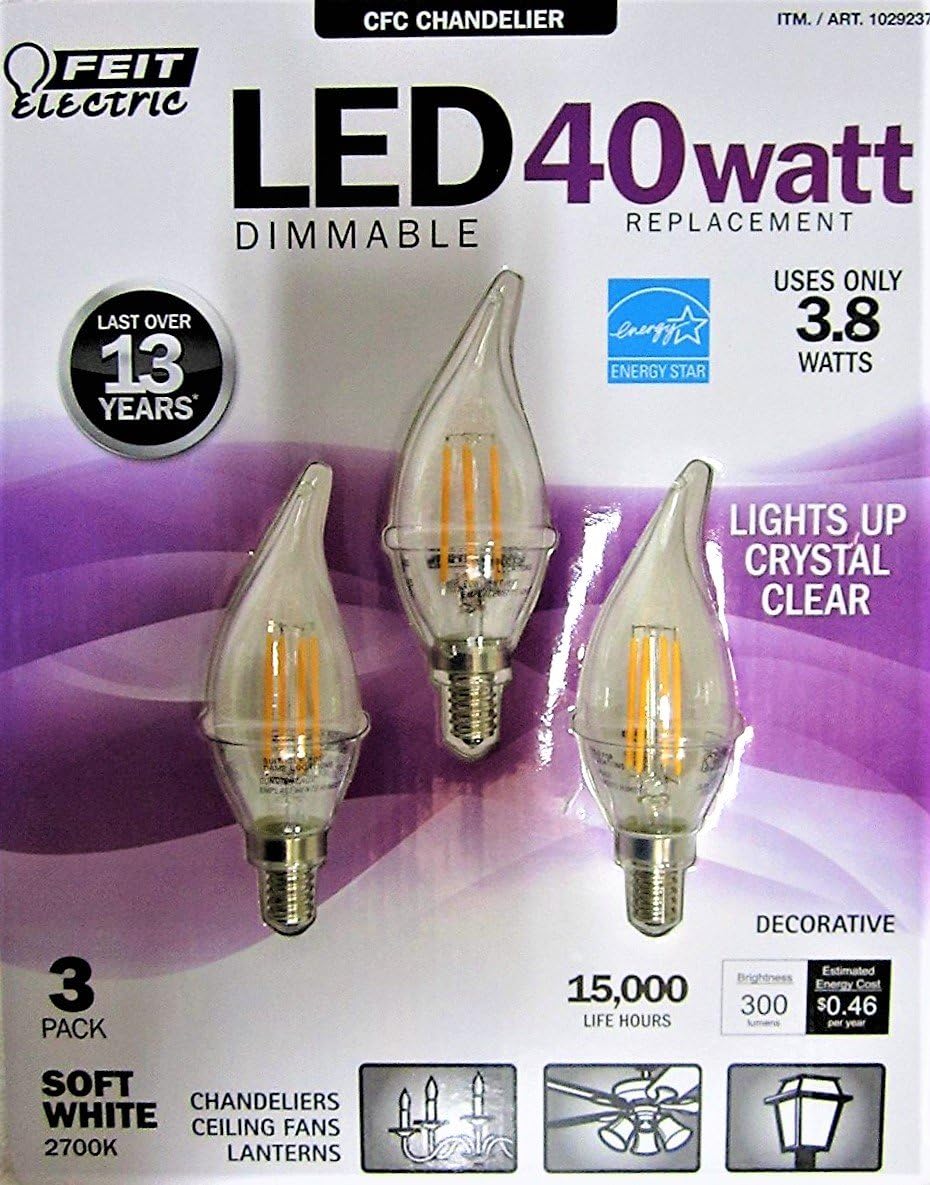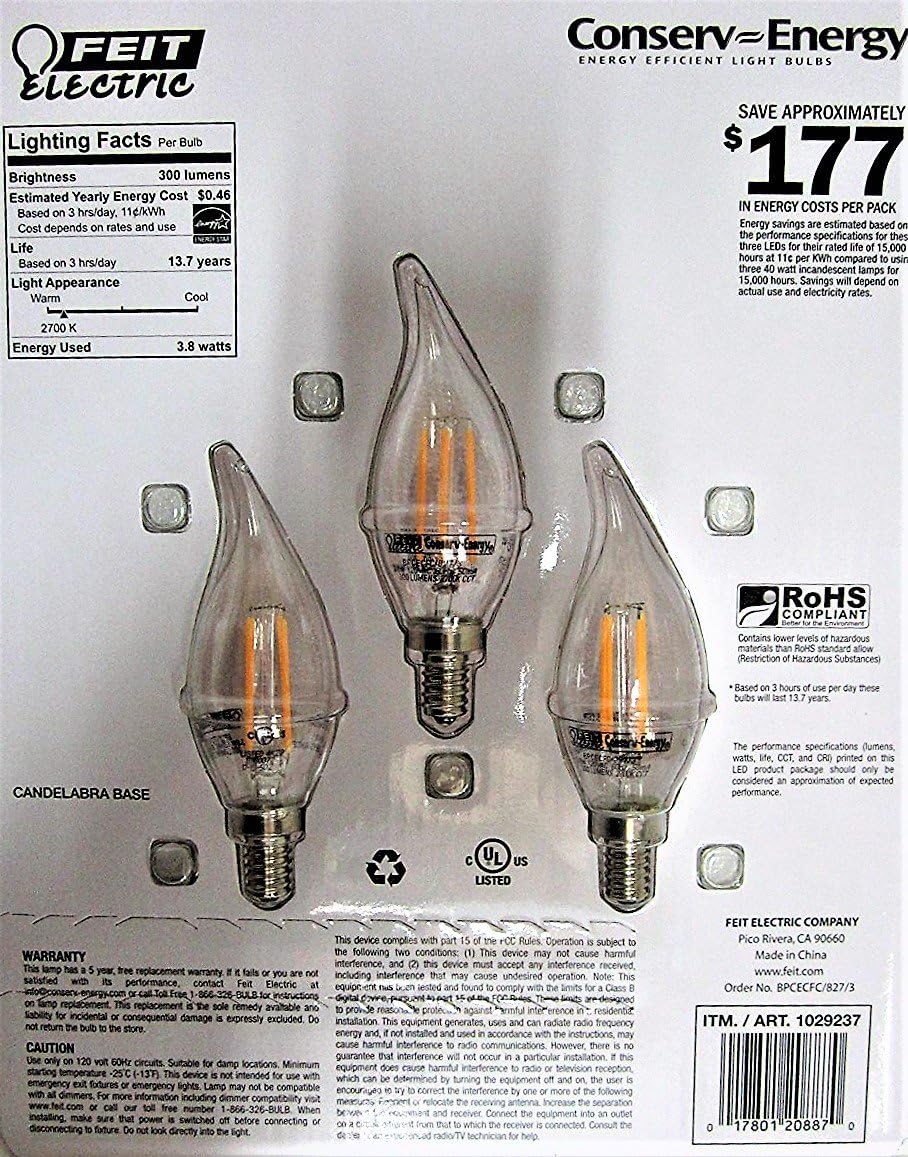
Feit Electric - LED Candelabra Chandelier Dimmable Light bulbs 40w = 3.8w (3 pack)
Category: Tools & Home Improvement
These Decorative bulbs are the Newest Version high performance LED, They are RoHS compliant and 100% mercury free making them better for the environment. Additional benefits include no UV or infrared emissions, relatively cool running performance, ability to withstand vibration (no filament), Instant on.
Features: Newest Version Lights up with Crystal Clear Clarity | Life Hours: 15,000 | Brightness 300 Lumens | Newest Version Lights up with Crystal Clear Clarity | 40 Watt Replecement uses only 3.8 Watts